Art Olivier

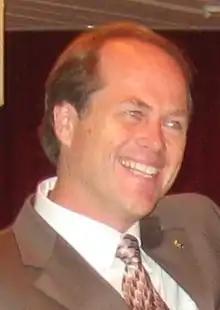
Olivier in 2006

Arthur C. Olivier (born August 24, 1957) is an American politician who was the Libertarian candidate for Vice President of the United States in the 2000 U.S. presidential election as the running mate of presidential candidate Harry Browne.